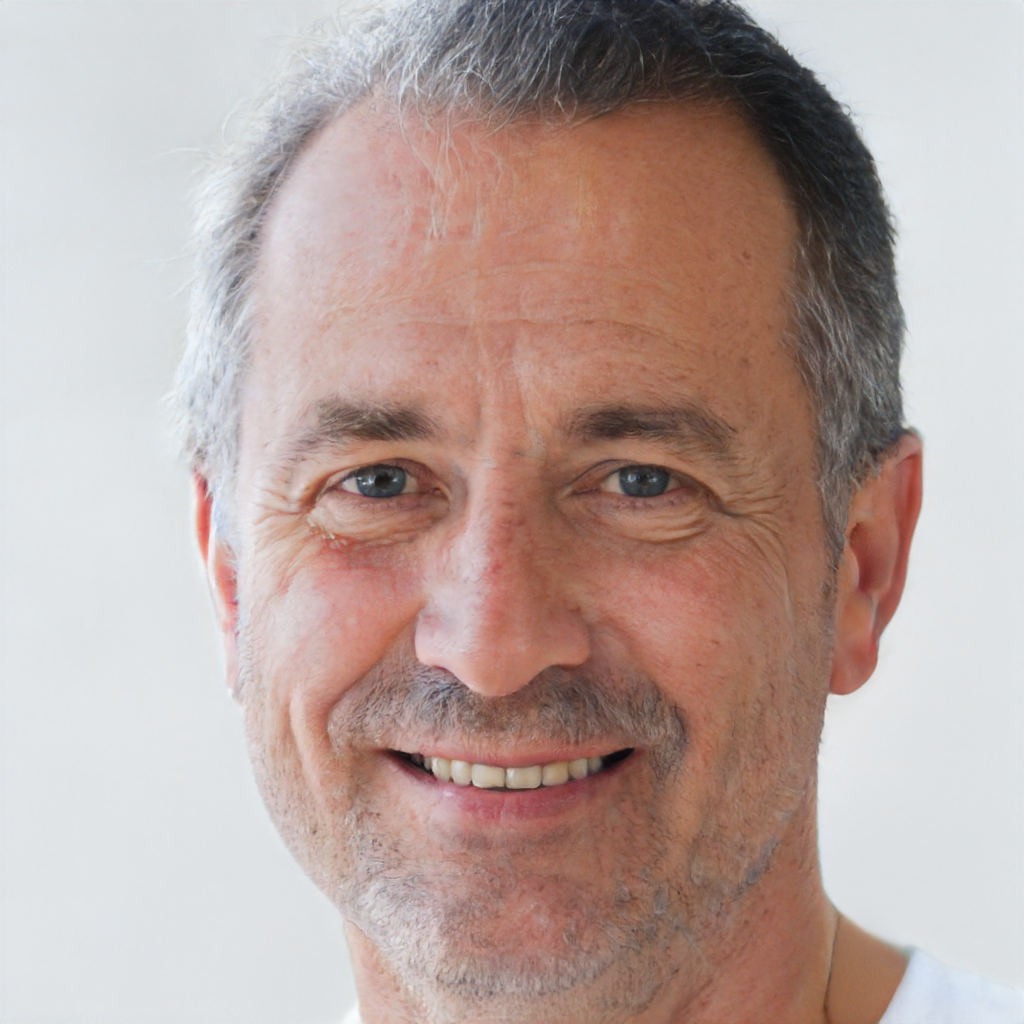
Label: Colored